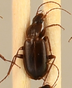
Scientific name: Calathus advena
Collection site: Rocky Mountains NEON (RMNP), plot RMNP_014